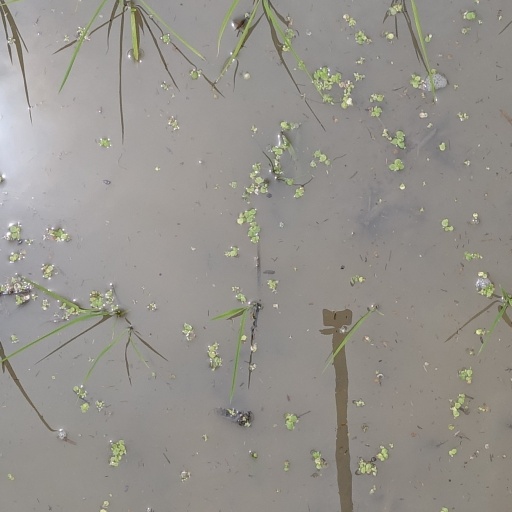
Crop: rice